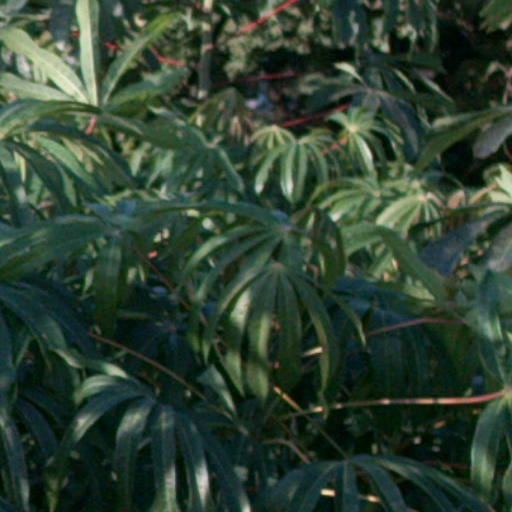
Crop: cassava